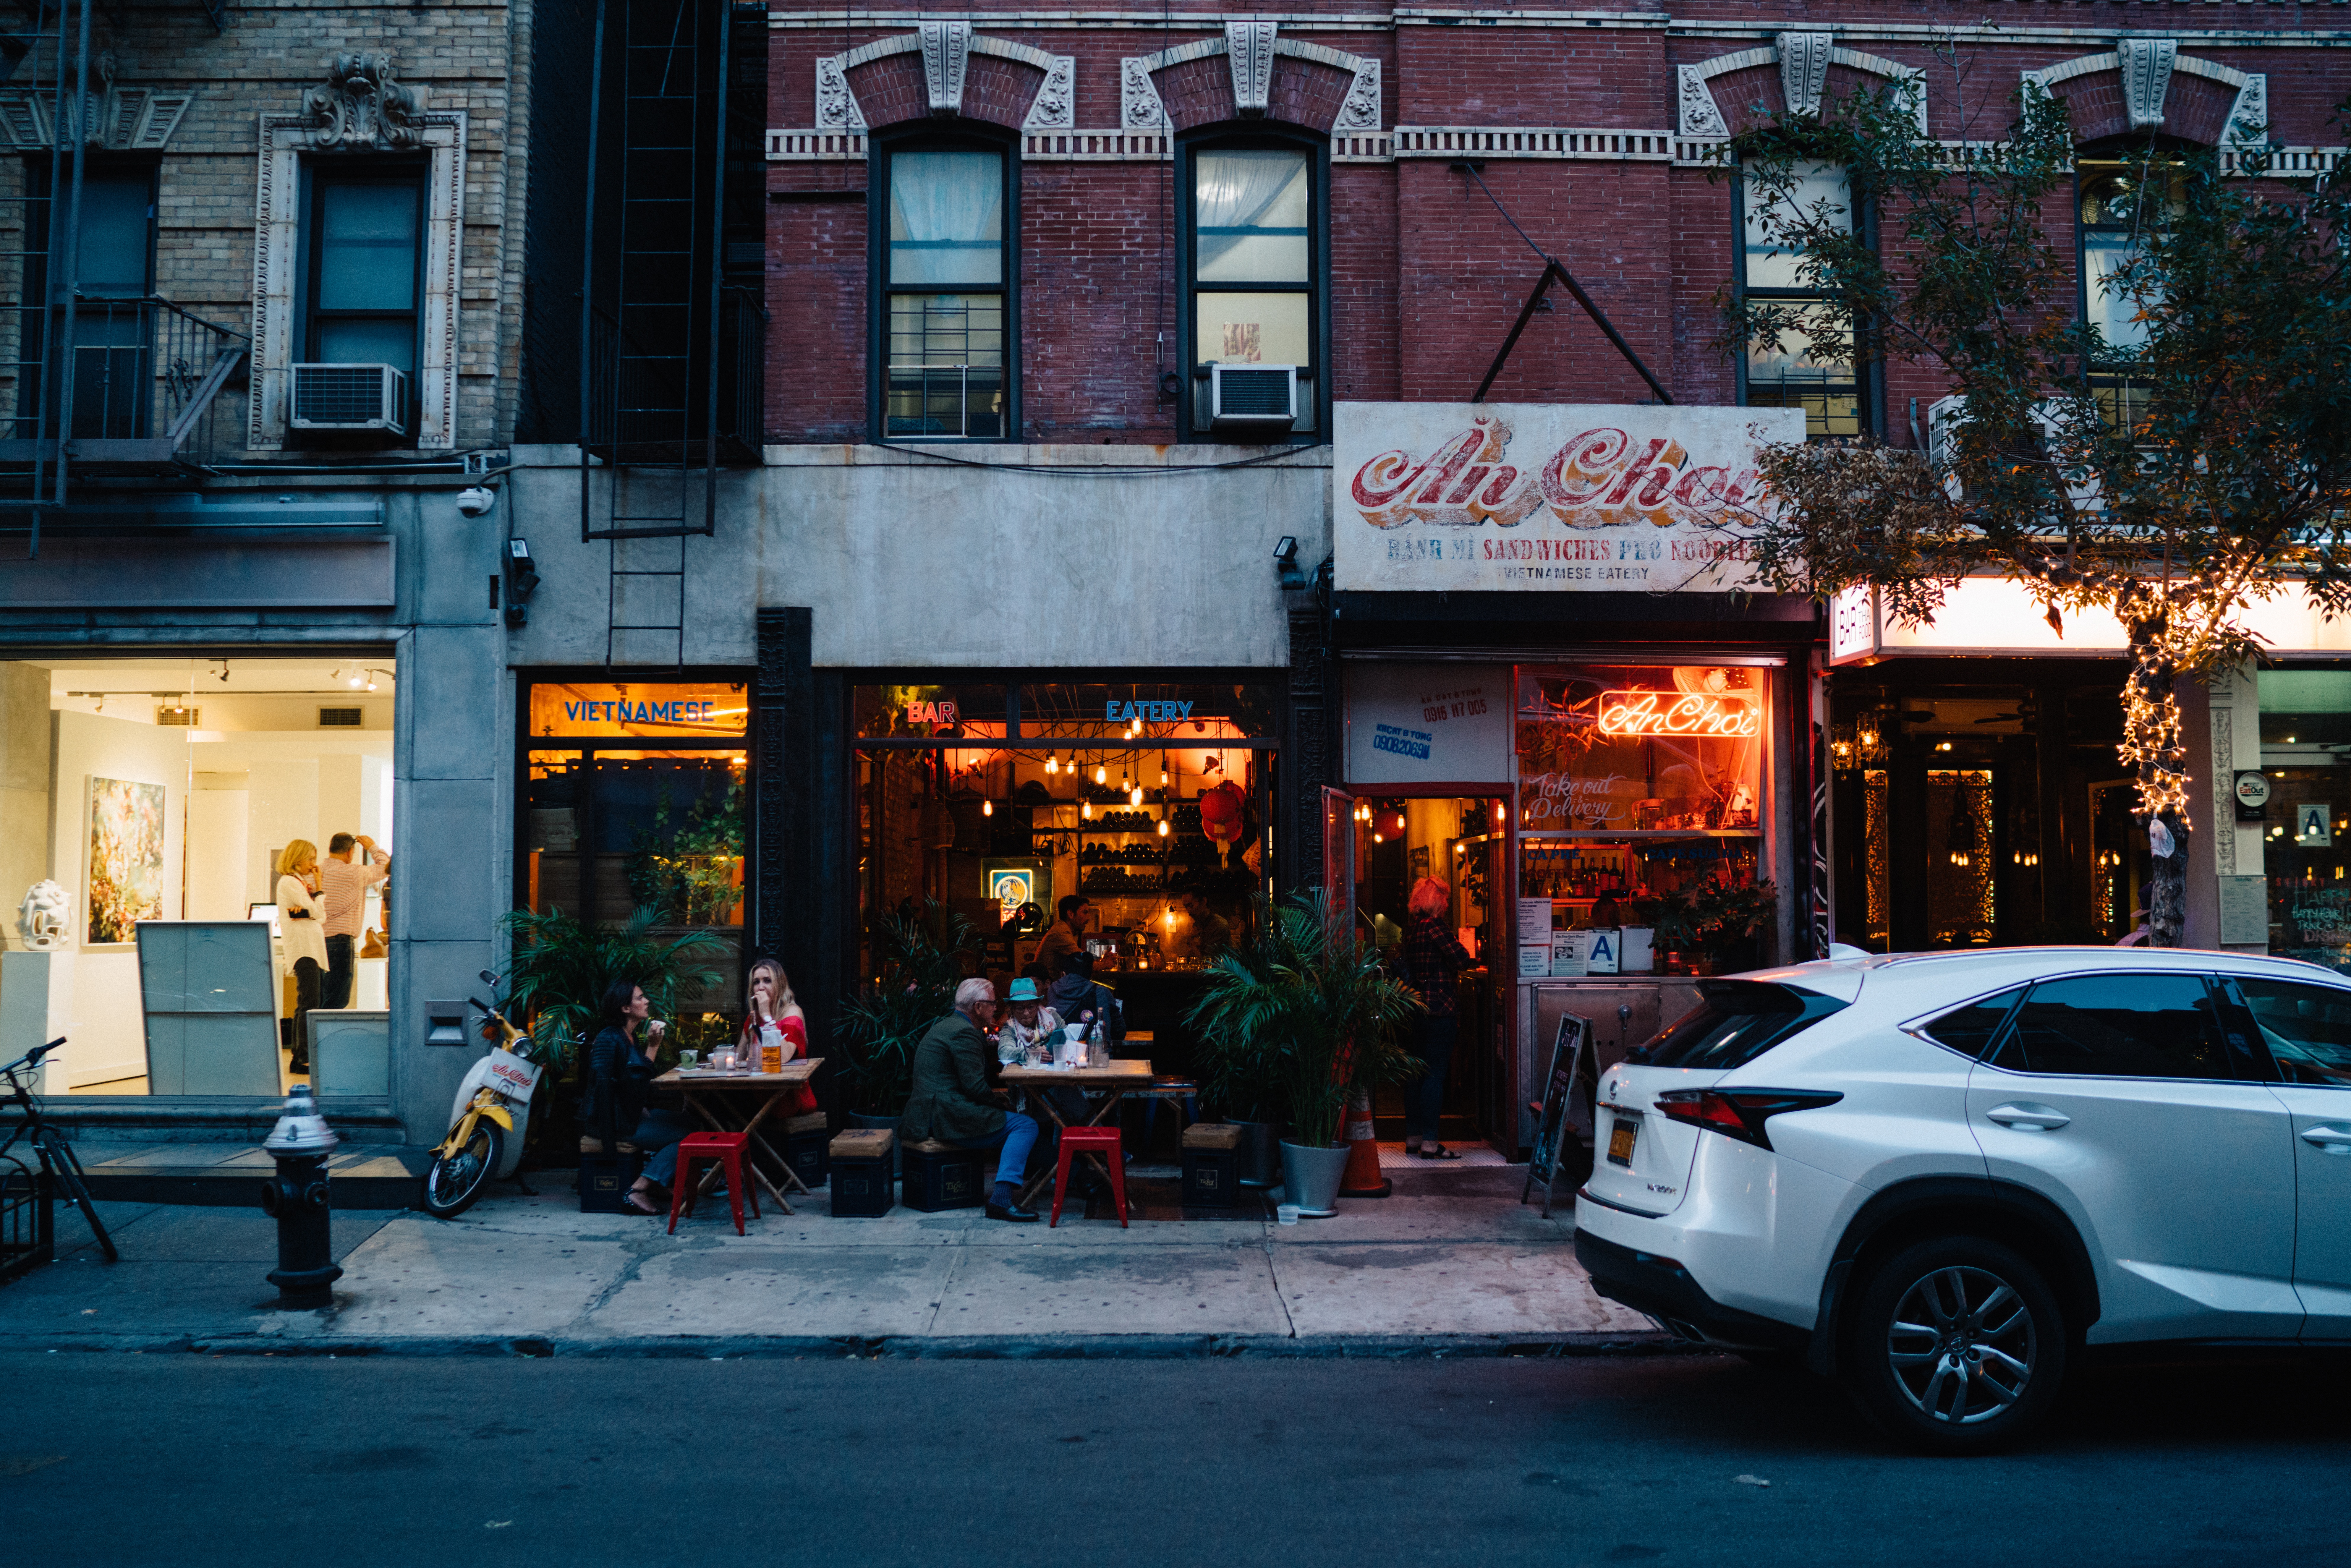
road, street, night, city, downtown, evening, urban area